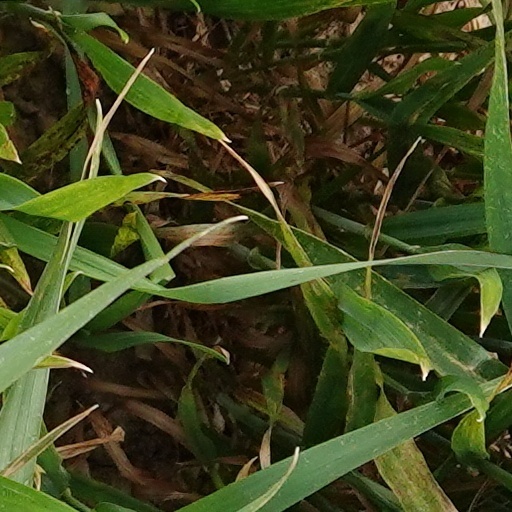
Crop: wheat